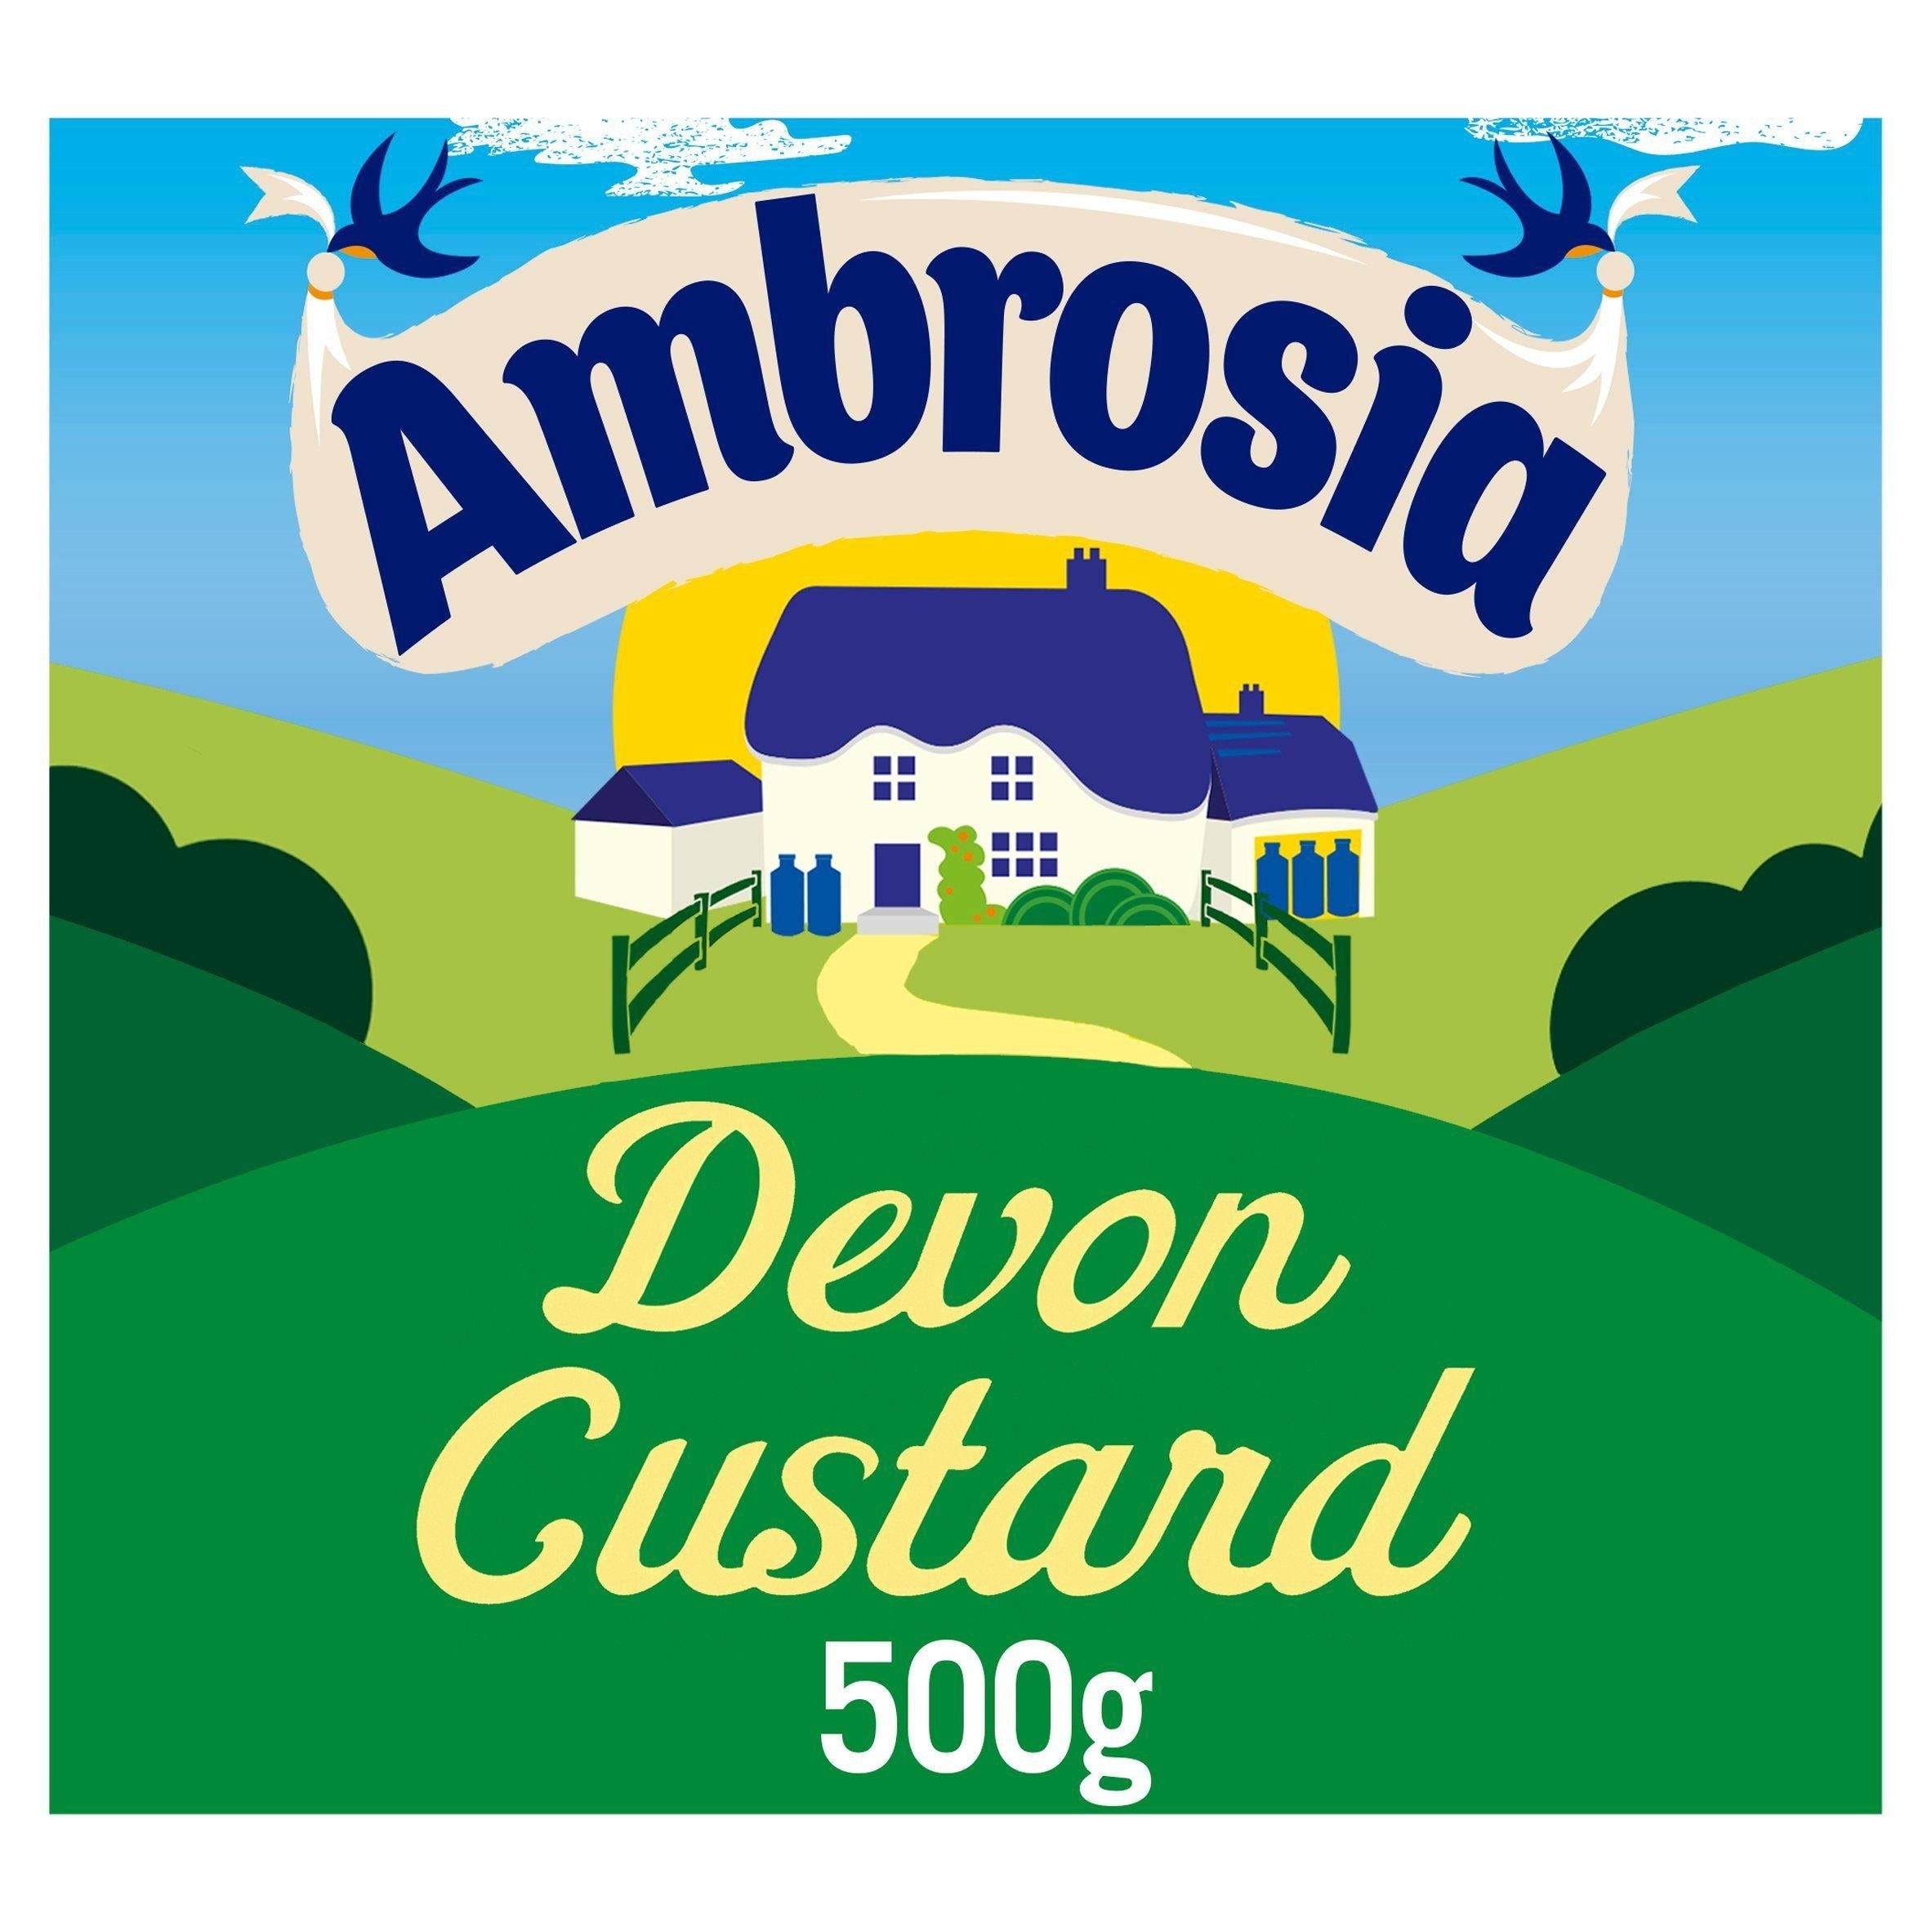
Ambrosia Devon Custard 500g
Devon Custard made with West Country Milk Description Devon Custard made with West Country Milk Ambrosia Ready To Serve Devon Custard Carton Creamy custard made with West Country milk Suitable for vegetarians No artificial colours or preservatives Enjoy hot or cold as a dessert Our smooth Ambrosia Devon custard is the perfect accompaniment to your favourite family desserts or to enjoy as a tasty snack on its own. A family favourite for over 100 years, this tasty custard is made in our Devon Creamery using West Country milk. Not only is it a source of calcium and made with 100% natural flavours, there isn't a preservative or artificial colour in sight. The 500g carton contains enough for four servings, perfect for serving to a group or keeping in the fridge and enjoying over three days. Our custard is ready to serve – why not try heating and serving it with your favourite cake or crumble, or enjoy it cold as a quick and satisfying dessert. However and wherever you enjoy our creamy custard, it'll feel just like home. At Ambrosia, we put all our love into creating delicious puddings to satisfy the whole family and bring a taste of Devon to your home. From our home to yours... "A day in Devon is a day well lived, and a passion for our home is poured into everything we do. From the first beads of morning dew glistening on the lush grass, the chattering streams running between the rolling hillsides, and the misty sunsets over the quiet farms, it's Ambrosia's home. At our Devon creamery, we let nature do the talking. It's what makes Ambrosia special. We put all our love into creating delicious puddings to satisfy your whole family". Red Tractor - Certified Milk FSC - FSC® Mix, Board, FSC® C020428 Ambrosia trade marks, designs and logos appearing on this pack are owned by the Premier Foods Group. FSC Green Dot Red Tractor (Assured Food Standards) Nutrition ENERGY 508kJ 120kcal 6% energy FAT 3.6g 5% Low SATURATES 1.9g 10% Low SUGARS 13.3g 15% Medium SALT 0.14g 2% Low of an adult's Reference Intake* Per 100g: Energy 406kJ/96kcal *Reference Intake (RI) of an average adult (8400kJ/2000kcal) Table of Nutritional Information Per 100g Per 125g Portion Energy 406kJ/ 96kcal 508kJ/ 120kcal Fat 2.9g 3.6g of which Saturates 1.5g 1.9g Carbohydrate 14.8g 18.5g of which Sugars 10.6g 13.3g Fibre <0.5g <0.5g Protein 2.8g 3.5g Salt 0.11g 0.14g Reference Intake (RI) of an average adult (8400kJ/2000kcal) This pack contains 4 portions Table of Vitamins and Minerals Information Per 100g Per 125g Portion Calcium 100mg (13% RI) 125mg (16% RI) Ingredients Skimmed Milk , Buttermilk , Sugar, Modified Starch, Palm Oil, Whey ( Milk ), Natural Flavouring, Colours (Curcumin, Annatto Norbixin), Total Milk Content 75% Dietary Information Suitable for Vegetarians For allergens, see ingredients in bold . Free From Artificial Colours Free From Preservatives Manufacturer Premier Foods ROI, PO Box No 13008, Dublin 1, Ireland. Preparation Cooking instructions: General After heating please handle with care. All microwave ovens vary, amend cooking times as needed. Hob: From Ambient 1.Empty contents into a saucepan. 2.Heat gently, stir frequently, do not boil. Microwave: From Ambient (800 watt/Cat E 2 min): 1. Empty contents into a microwaveable container. 2. Cover, heat on full power for 1 min. 3. Stir, re-cover, heat on full power for a further 1 min. Packaging Carton Storage Store in a cool, dry place. Once opened keep refrigerated and consume within 3 days.
Brand: Sainsburys
Category: Food, Beverages & Tobacco > Food Items > Condiments & Sauces > Dessert Toppings